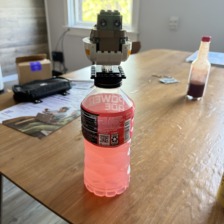
Label: has_baby_yoda